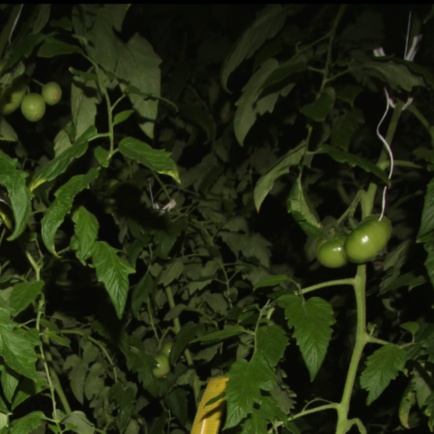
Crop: tomato